City College of New York

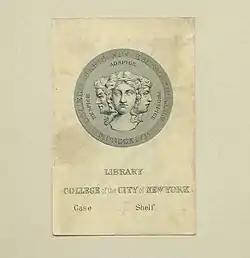
College library bookplate with an early version of the college seal from the era when the institution was named the College of the City of New York, 1866–1929

With the name change in 1866, lavender was chosen as the college's color. In 1867, the academic senate, the first student government in the nation, was formed. Having struggled over the issue for ten years, in 1895, the New York State Legislature voted to let the City College build a new campus. A four-square block site was chosen, located at West Harlem's Manhattanville, within the area which was enclosed by the North Campus Arches; the college, however, quickly expanded north of the Arches.